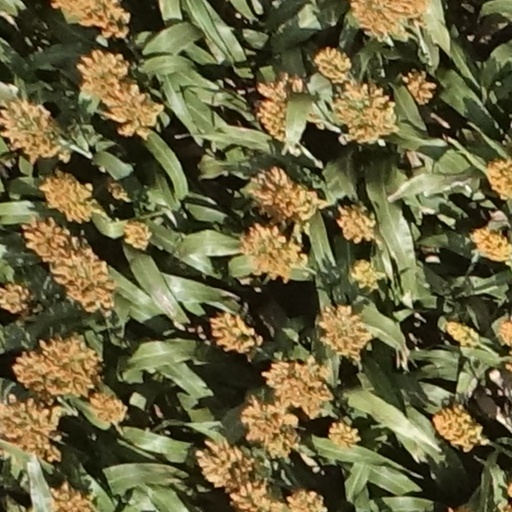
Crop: sorghum